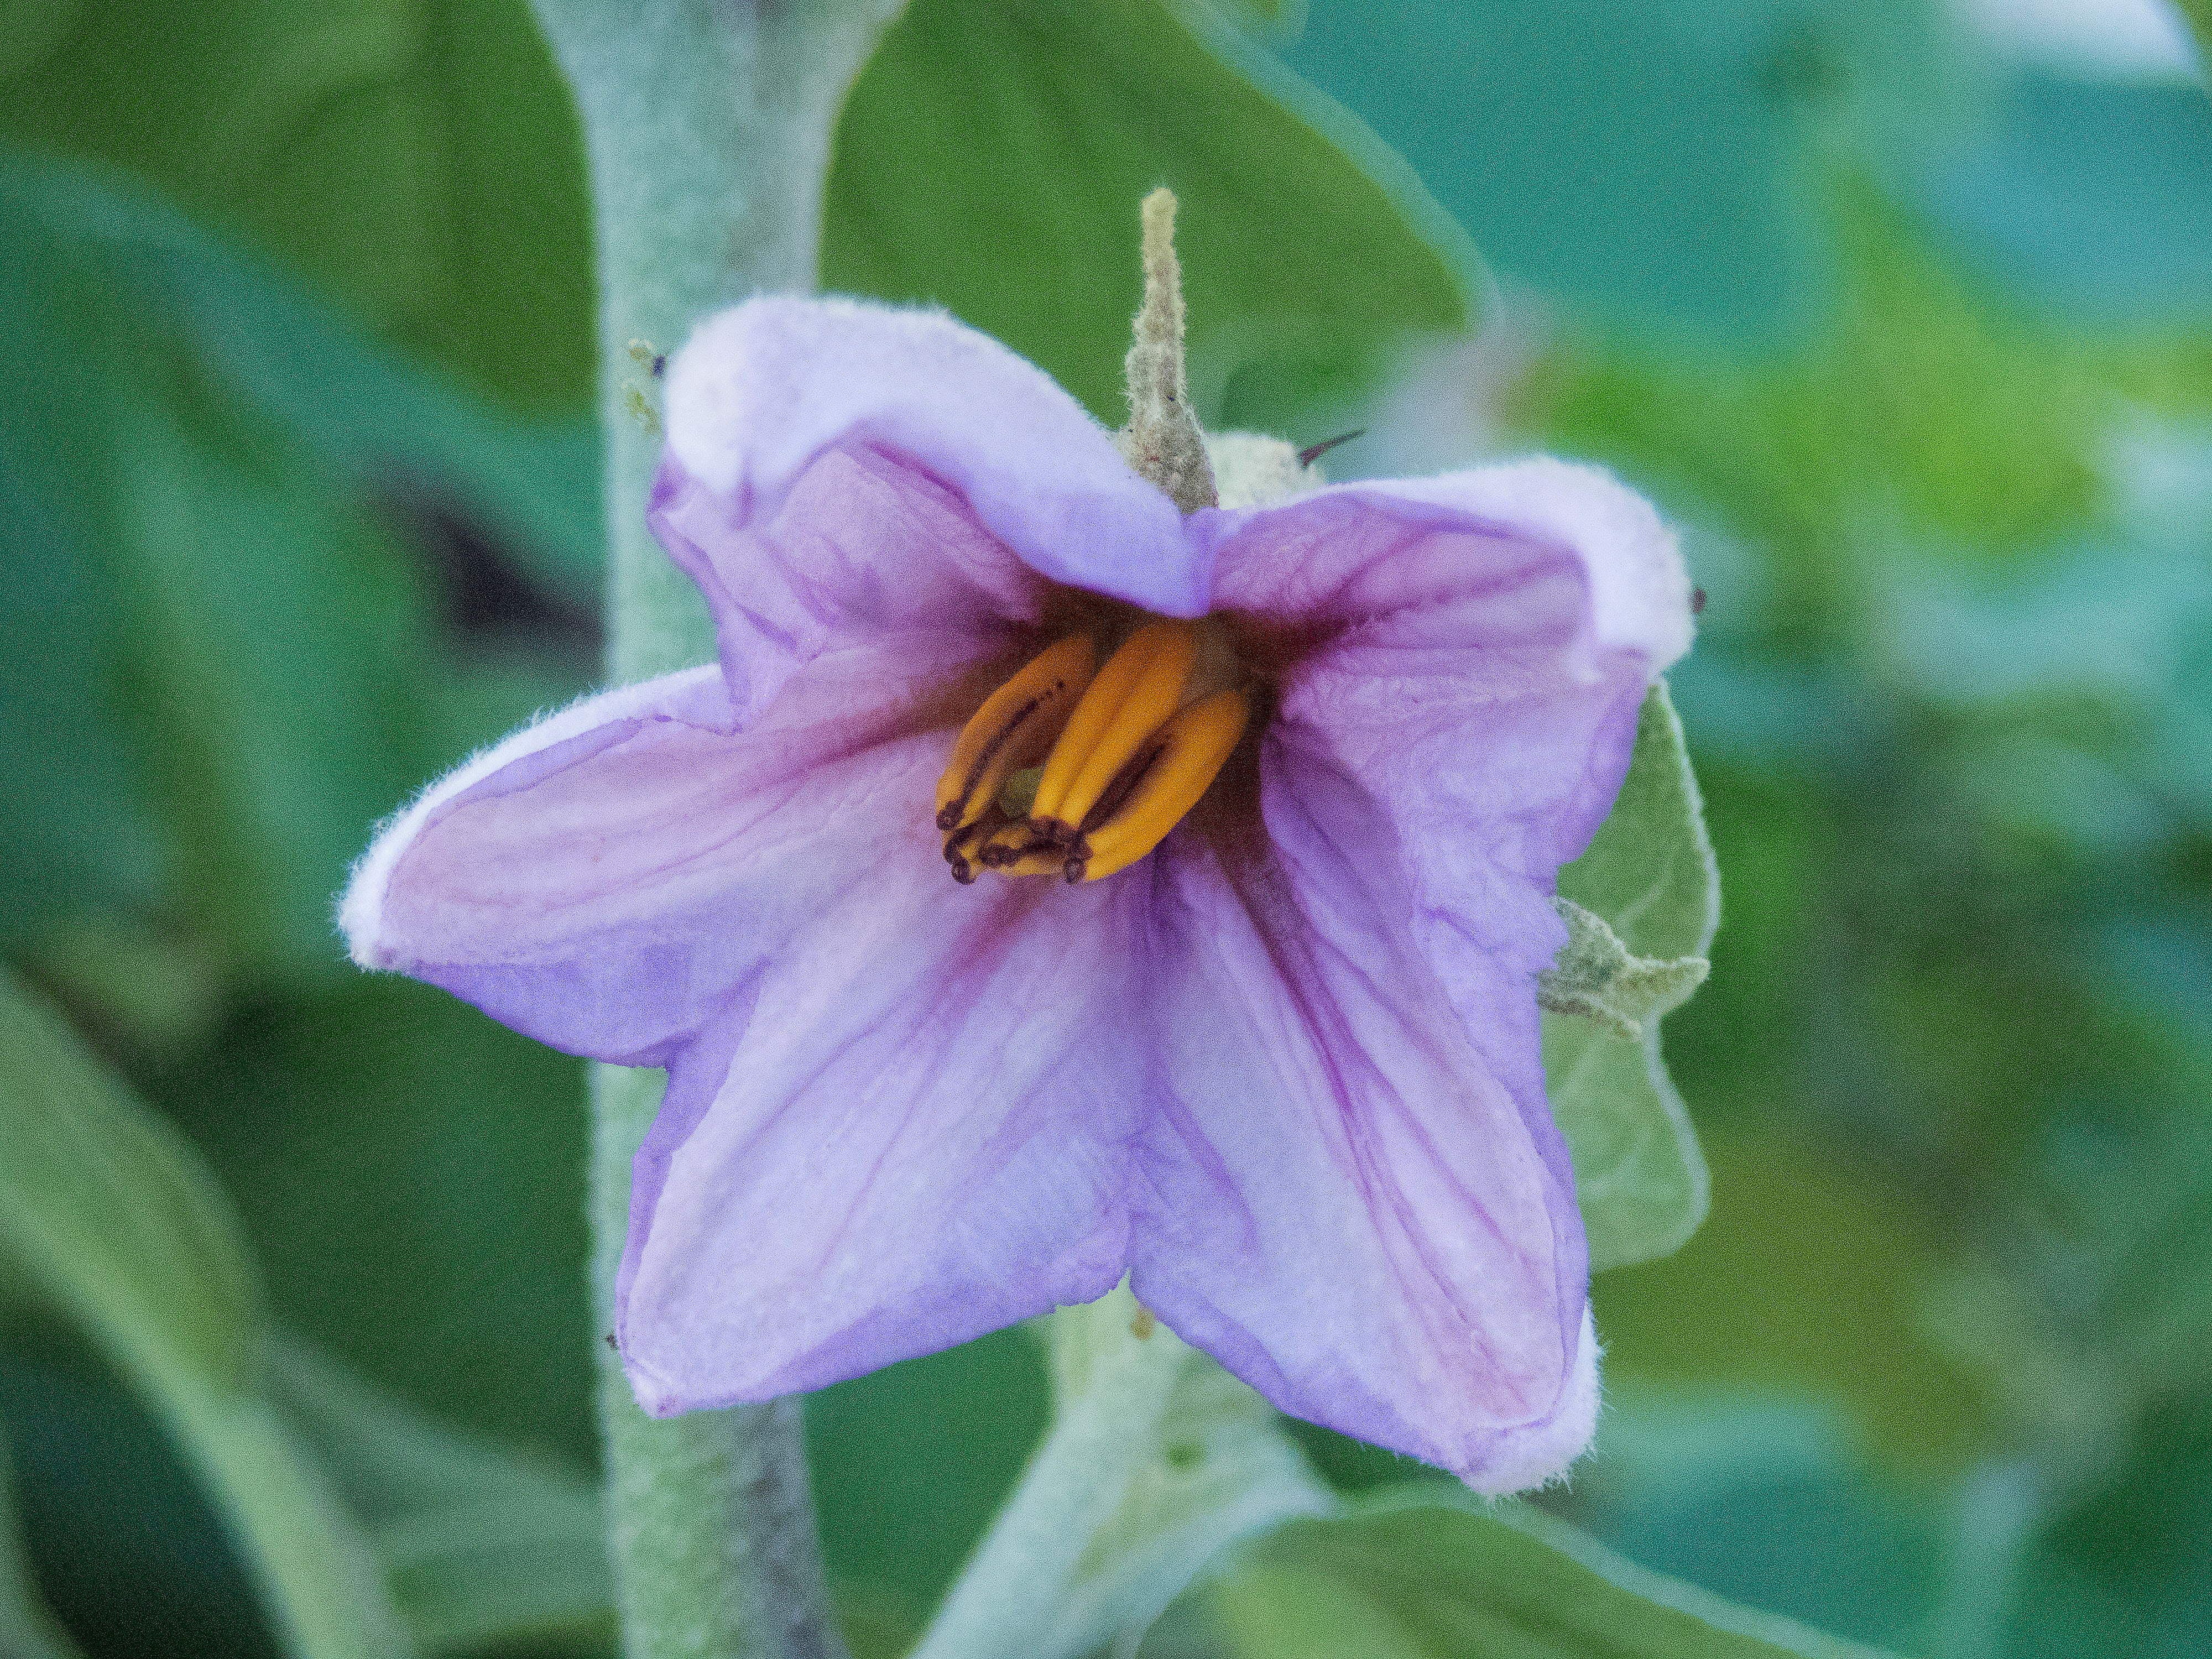
flower, crop, eggplant, flora, purple, plant, solanales, wildflower, petal, annual plant, violet family, nightshade family